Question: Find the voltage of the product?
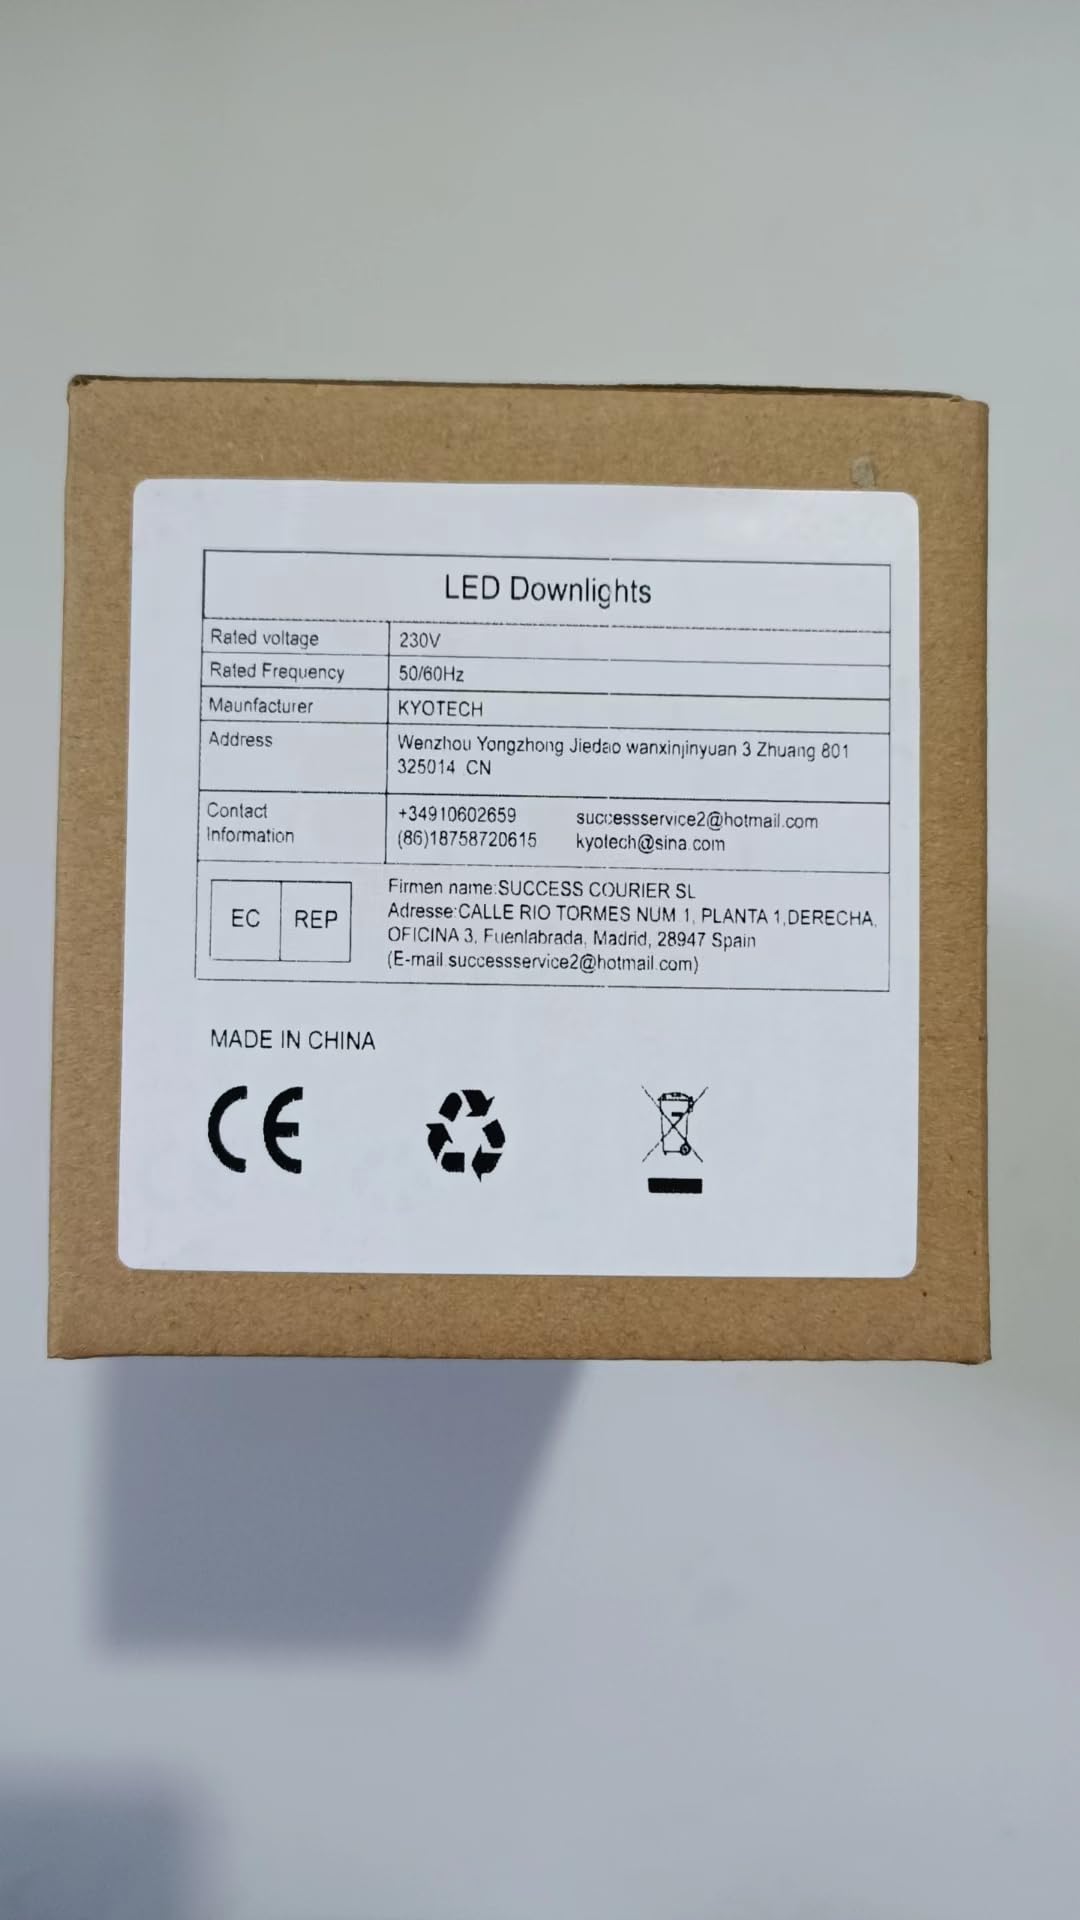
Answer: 230.0 volt